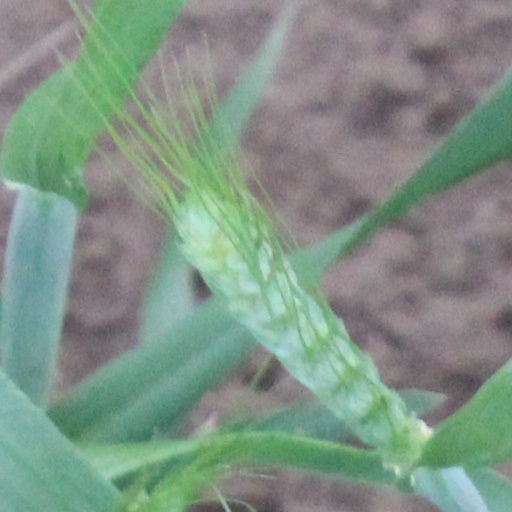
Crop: wheat